Rasmus Lauge

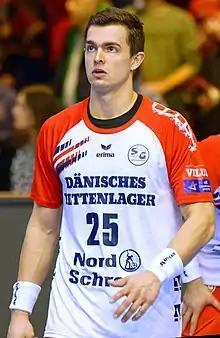
Lauge in 2016

Rasmus Lauge Schmidt (born 20 June 1991) is a Danish handball player for Bjerringbro-Silkeborg Håndbold and the Danish national team.